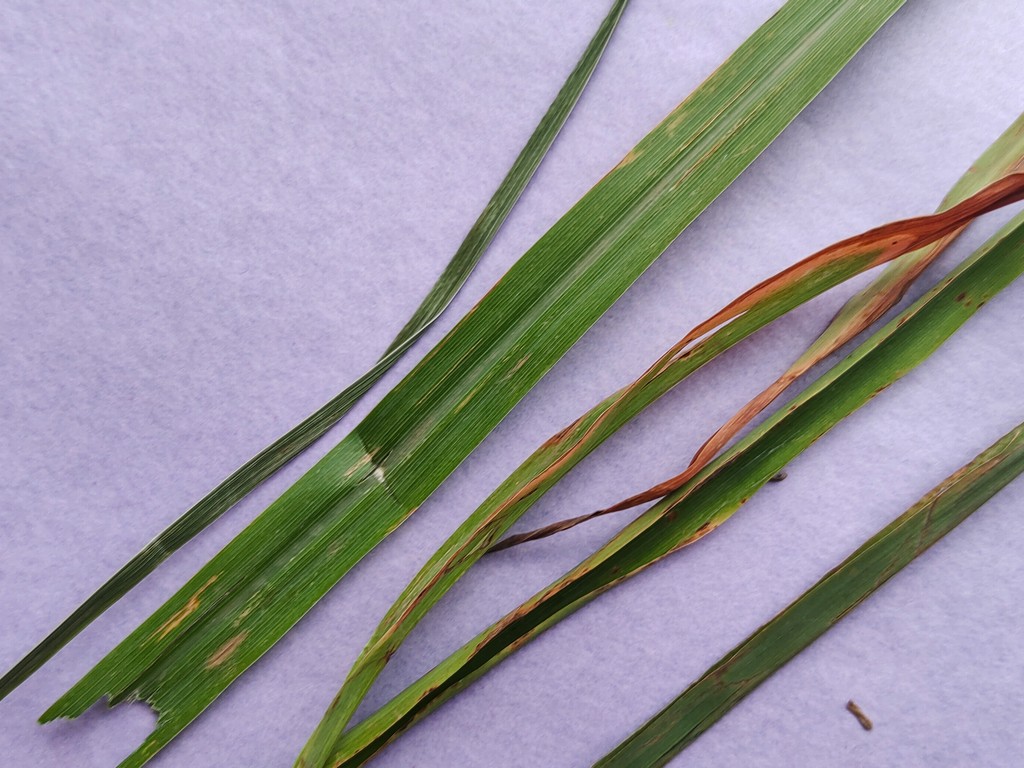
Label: Unhealthy